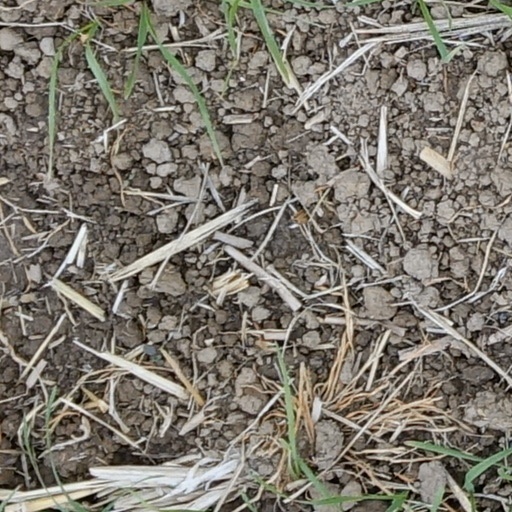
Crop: wheat